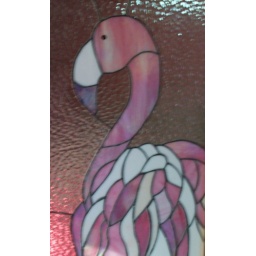
Stained glass part of a three panel screen work in progress